Strait of Malacca

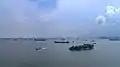
Malacca Strait

In the 7th century, the maritime empire of Srivijaya, based in Palembang, Sumatra, rose to power, and its influence expanded to the Malay Peninsula and Java. The empire gained effective control of two major choke points in maritime Southeast Asia: the Strait of Malacca and the Sunda Strait. By launching a series of conquests and raids on potential rival ports on both sides of the strait, Srivijaya ensured its economic and military domination in the region, which lasted about 700 years. Srivijaya gained great benefits from the lucrative spice trade, e.g. the tributary trade system with China, and trade with Indian and Arab merchants. The Strait of Malacca became an important maritime trade route between India and China. The importance of the Strait of Malacca in global trade networks continued well into later centuries with the rise of the Malacca Sultanate in the 15th century, the Johor Sultanate, the Straits Settlements, and the modern city-state of Singapore.